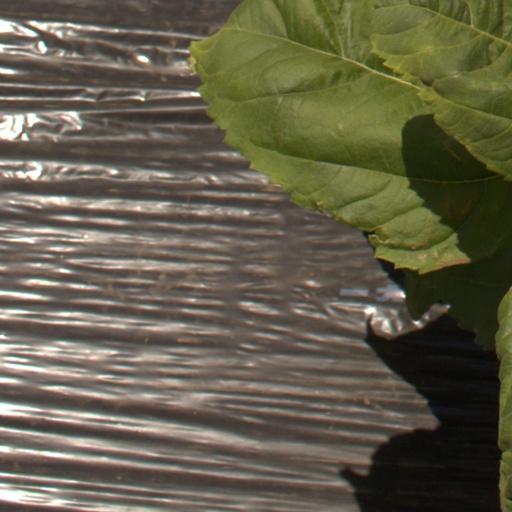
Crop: Jerusalem artichoke